Capture of Damascus (1918)

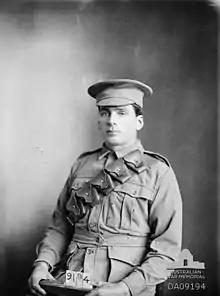
Studio portrait of Driver Joseph Albert Murphy 1030 4th Light Horse Regiment embarked Sydney on 25 June 1915 died of malaria in Damascus on 17 October 1918

At the beginning of the pursuit, the supply route ran from Haifa, to Nazareth and on to Tiberias and Samakh, but by the time Desert Mounted Corps reached Damascus the corps had outrun its supply columns. The main problems were damage to the railway from Haifa to Samakh, which was repaired by 30 September, and the very bad condition of a stretch of road from Jisr Benat Yakub towards Quneitra. The stretch of "less than a mile leading up from the crossing of the Jordan at Jisr Benat Yakub", took on average a day to a day and a half to negotiate. It took three days by motor lorry to travel the from Semakh to Damascus. "There was only one narrow and winding road, running to the south-west and crossing a narrow bridge which broke down several times and was only wide enough for one vehicle. Most of the troops were camped along this road, on the outskirts of the town, and, since it was the only route by which they and the motor supply lorries from Semakh railhead could reach the town, it was frequently blocked."